Carballo (name)

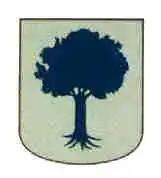
Carballo Family Seal

Carballo is a Galician, Spanish, Catalan and Basque surname, originating from the Galician and Portuguese words for oak. It references the family's settlements surroundings of forest on mountainous terrain in Carballo, Galicia, northwestern Spain. Over the years, the surname has become more frequent in other countries, and the name has had variations in its spelling. It became widely renowned in the early 1600s in the Spanish colonization of the Americas or New Spain and greatly expanded during the 1800s. It spread from South America, Central America, Mexico, and North America, also including the Philippine Islands, Cuba, and Puerto Rico, territories of Spanish Colonialism or colonial expansion under the Crown of Castile during Spanish holdings in the Age of Discovery.